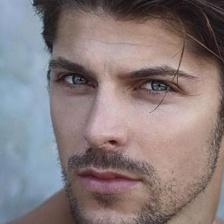
Label: faces